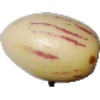
Label: Pepino 1